10-Pin Bowling (video game)

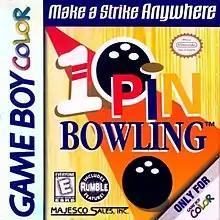

10-Pin Bowling is a bowling video game developed by Morning Star Multimedia and published by Majesco Sales for the Game Boy Color. Originally announced for Game Boy before shifting development to the newer system, 10-Pin Bowling is one of few Game Boy Color games to support rumble, which is achieved by utilizing a rumble pak built directly into the cartridge.